IK Pegasi

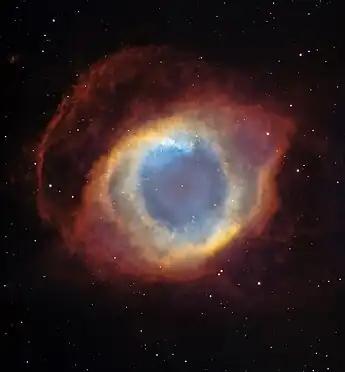
The Helix Nebula is being created by a star evolving into a white dwarf. "NASA & ESA image."

Some time after an inert oxygen-carbon (or oxygen-magnesium-neon) core formed, thermonuclear fusion began to occur along two shells concentric with the core region; hydrogen was burned along the outermost shell, while helium fusion took place around the inert core. However, this double-shell phase is unstable, so it produced thermal pulses that caused large-scale mass ejections from the star's outer envelope. This ejected material formed an immense cloud of material called a planetary nebula. All but a small fraction of the hydrogen envelope was driven away from the star, leaving behind a white dwarf remnant composed primarily of the inert core.